Henry Galway

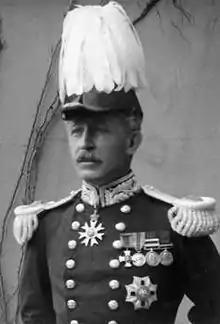
H. L. Gallwey 1900

After attending the Royal Military College, Sandhurst, Gallwey was commissioned in 1878. He served as an aide-de-camp to the governors of Bermuda, was promoted to captain in 1887.